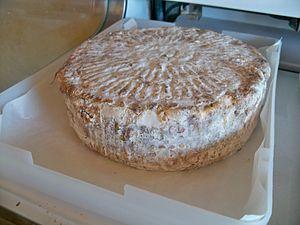
Tomme de chèvre du hameau des Anglars, L'Hospitaler (04)
Les cuisines arlésienne et camarguaise sont très tôt influencées par leur environnement, le delta du Rhône. La cuisine camarguaise, notamment, à longtemps évolué en vase clos, sur les produits du terroir. Elle n'en a pas moins évolué au cours des siècles suivants, en particulier avec l'arrivée des produits comestibles du Nouveau Monde, l'apport de la culture du riz de Camargue, et l'élevage taurin.
Le marché de Provence est devenu l'un des symboles régionaux en Provence-Alpes-Côte d'Azur. C'est un événement marquant de la vie de la ville ou du village qui se présente comme une célébration de l’identité locale, une cérémonie collective dont chacun est à la fois acteur et spectateur, un lieu de rencontre où tout le monde est traité sur un pied d'égalité et dont personne n'est exclu. Deux principes régissent ce type de marché, le prix des marchandises est secondaire et tout doit rappeler le divertissement.
La cuisine comtadine et vauclusienne est avant tout tributaire, dès le XIVᵉ siècle de l'installation des papes à Avignon. Elle n'en a pas moins évolué au cours des siècles suivants, tout comme la cuisine provençale en particulier, avec l'arrivée des produits comestibles du Nouveau Monde.
La cuisine de la Provence méditerranéenne est avant tout une cuisine liée aux produits de la pêche, de l'élevage et du terroir.
La cuisine des Alpes méridionales est avant tout un compromis entre celles de la Provence et du Dauphiné. Elle n'en a pas moins ses spécifités, tant dans les entrées, que les plats de pâtes, les viandes et les fruits.